Sven-Erik Magnusson

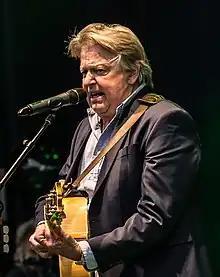
Magnusson performing in 2016

Knut Sven-Erik Magnusson (13 October 1942 – 22 March 2017) was a Swedish singer and musician known for being the lead singer of the band Sven-Ingvars that during their sixty-year history played many different types of popular music, and was at times regarded as a "dansband." The band had its last tour during the summer of 2016 with their last show on 21 August that year in Blekinge.